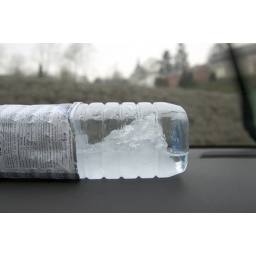
Water bottle after a night in the car